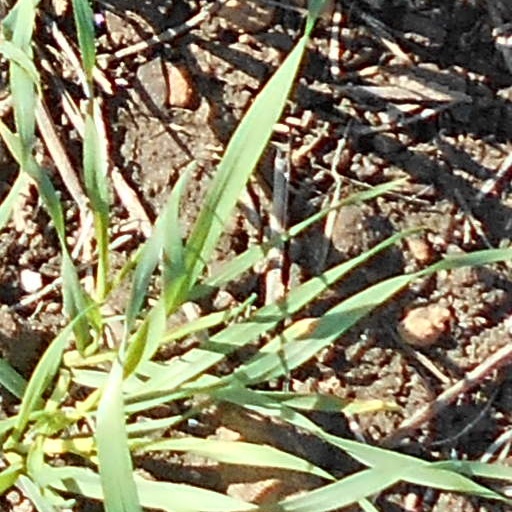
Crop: wheat